Howie Bedell

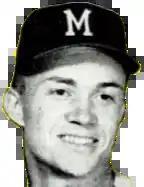
Bedell in 1962.

Howard William Bedell (born September 29, 1935) is an American former Major League Baseball player, coach, and front-office administrator.